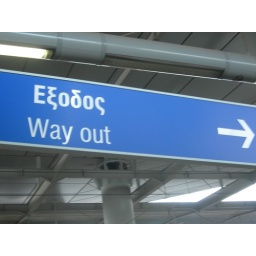
This is a sign at the train station in Greece. I found the choice of words to communicate &amp;quot;exit&amp;quot; amusing.